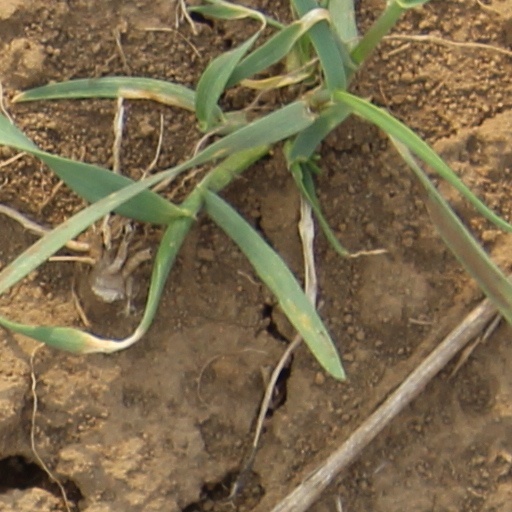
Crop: wheat